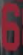
Number: 6